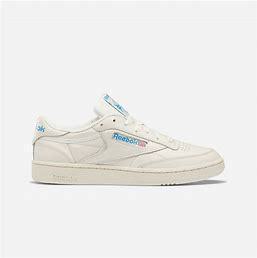
Brand: Reebok
Model: Club C 85 Mu